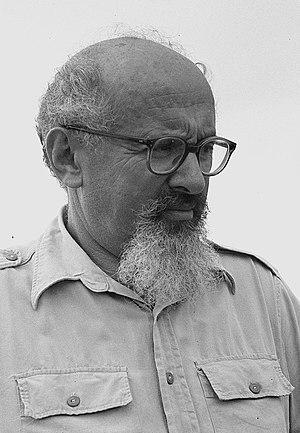
Yitzhak Sadeh est un général, homme politique et idéologue socialiste israélien. Il a été chef des Fosh, du Palmah et de Tsahal.